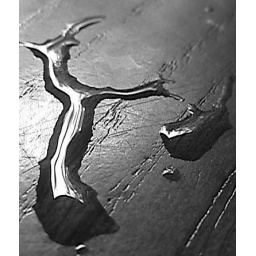
fallen water in wood river